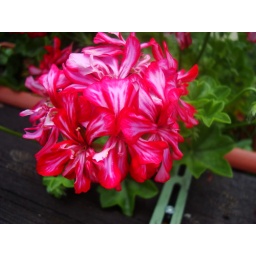
Roland planted flowers in the flower box that is on the balcony.